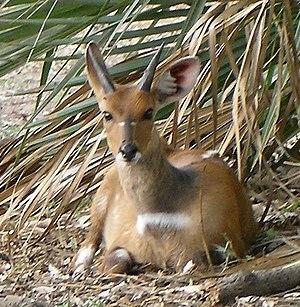
Le Parc national de Gorongosa est un parc national situé aux confins Sud de la Vallée du grand rift Africain au cœur du centre Mozambique. La superficie du parc de plus de 4 000 km² inclus le sol de la vallée et les parties qui entourent les plateaux. Les rivières prennent leur source aux environs des 1 863 m d'altitude du Mont Gorongosa et arrosent la plaine.